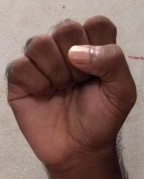
ASL sign: S